Cajuns

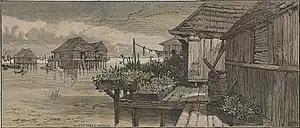
Filipino Cajuns of Saint Malo, Louisiana.

In the modern era it is common to see Cajuns and Creoles discussed as separate and distinct groups; historically speaking, this was not necessarily the case. Many historical accounts exist wherein persons with Acadian surnames (and of various races) either self-identify or are described by others as Creoles.